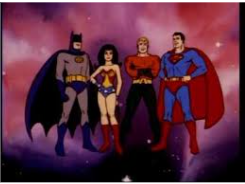
Portrait style: Cartoon Portrait